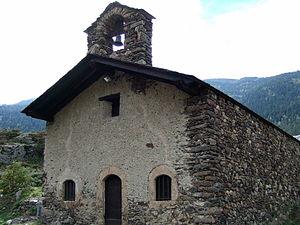
L'église Sant Pere del Tarter est une église de la paroisse de Canillo, située dans le village de El Tarter en Andorre.